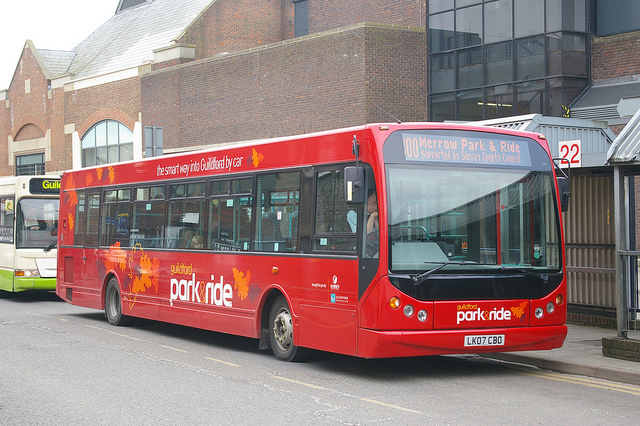
A red passenger bus parked in front of a building.

Large bus is parked outside of a large building.

A large red truck in the sidewalk of a street.

A red Park Ride bus at a curb with a green/white bus behind.

city bus parked on the side of the street